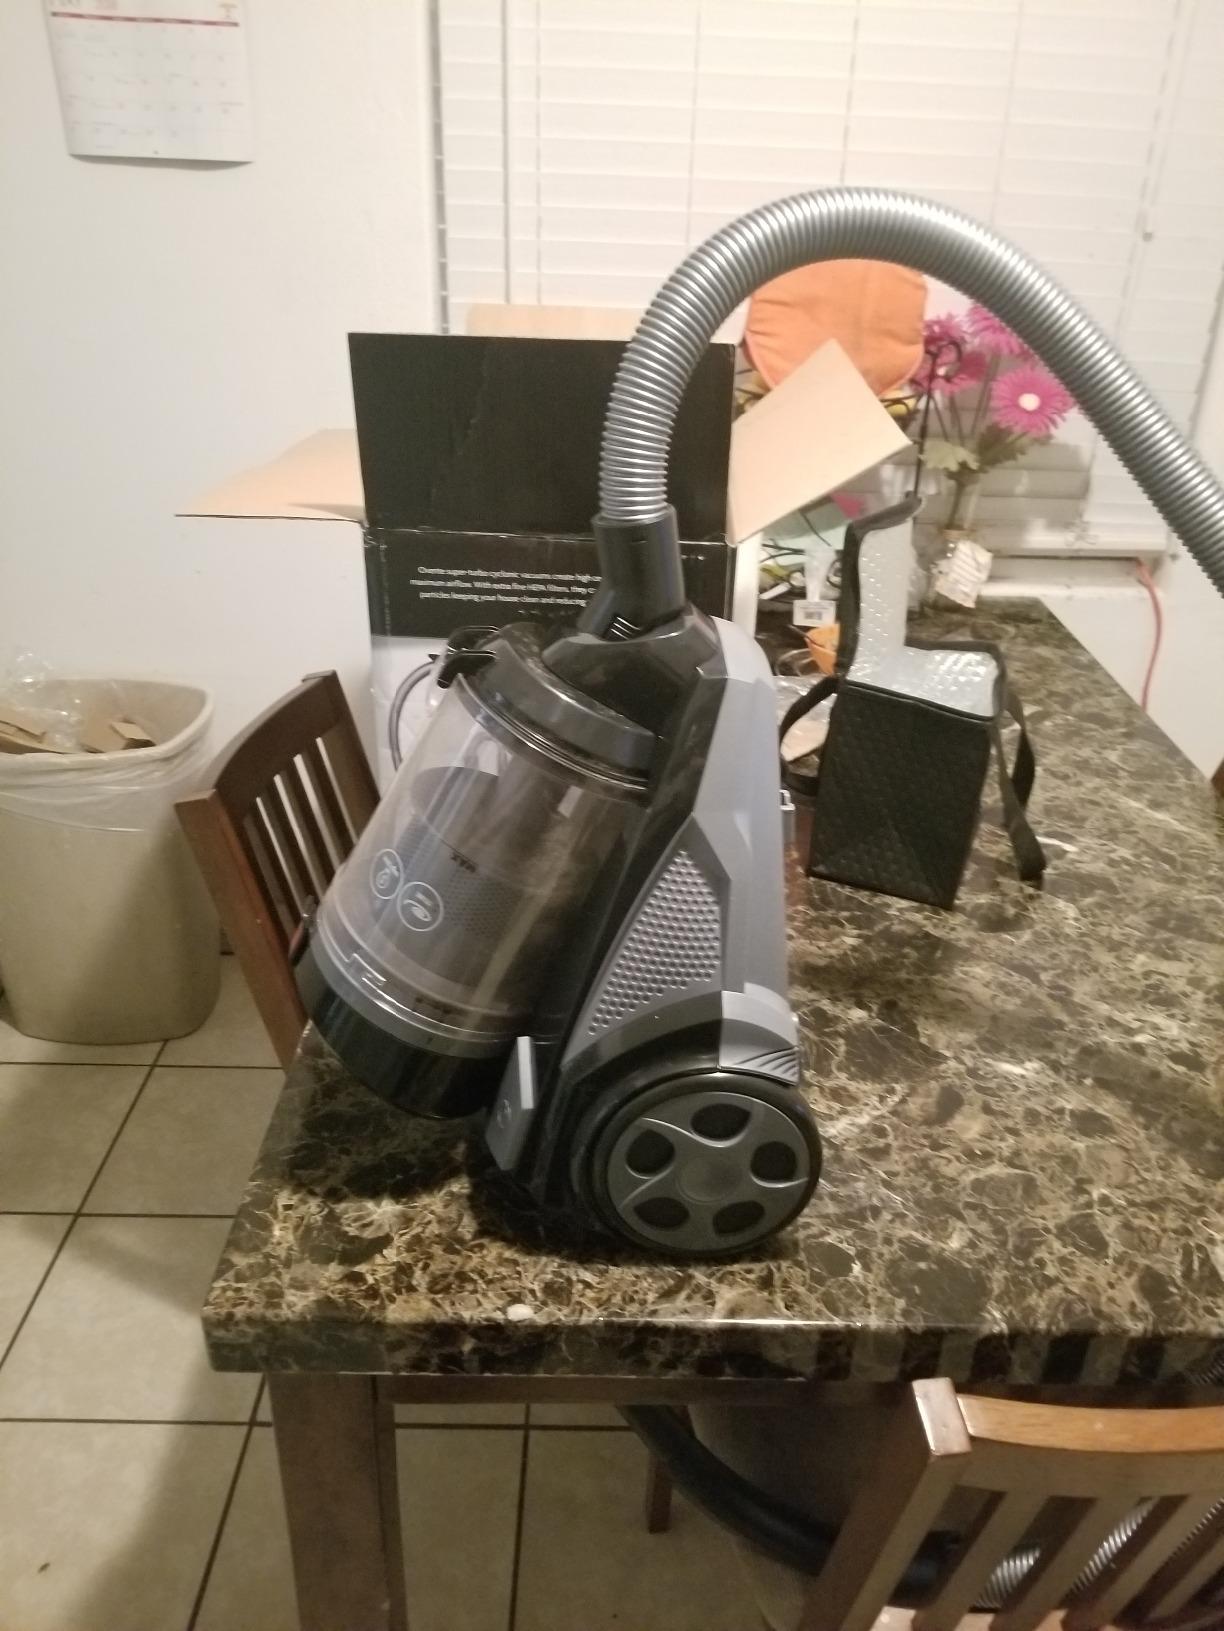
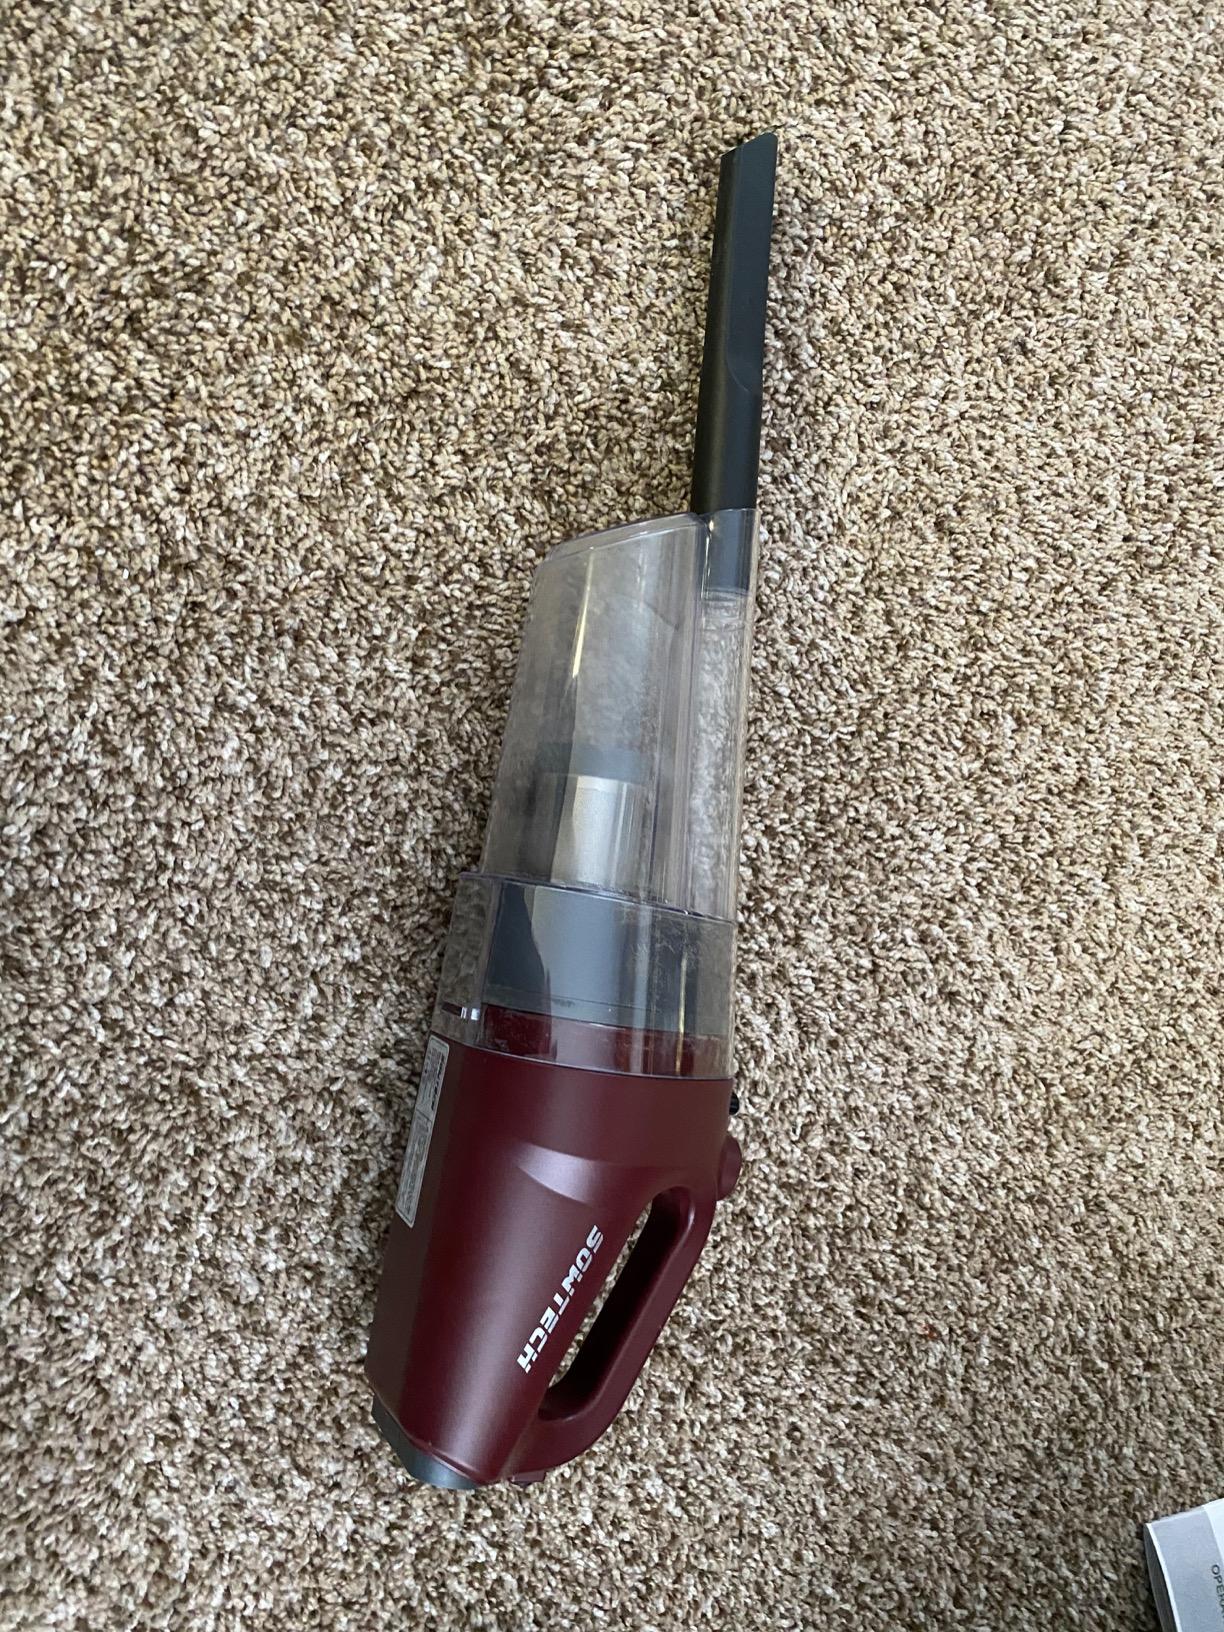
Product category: items_vacuum
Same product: no